Efeso Collins

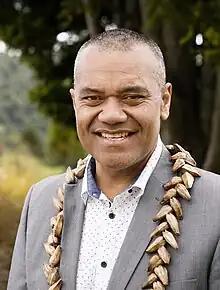
Collins in 2023

Faʻanānā Efeso Collins (27 May 1974 – 21 February 2024) was a New Zealand politician, activist, and academic. A former long-serving member of the New Zealand Labour Party, local body politician, and advocate for the Pasifika community of Auckland, he was a Member of Parliament for the Green Party of Aotearoa New Zealand from October 2023 until his sudden death in February 2024.